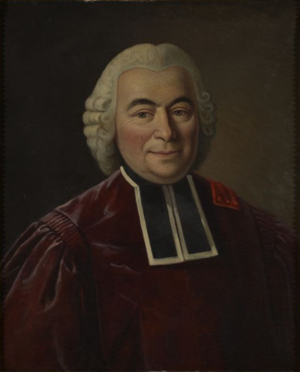
Jacques II Perier (1703-1782)
La famille Perier puis Casimir-Perier est une famille française originaire du Dauphiné qui s'est illustrée au XIXᵉ siècle.
Jacques Perier est un négociant et manufacturier français, consul de Grenoble au XVIIIᵉ siècle.
Saint-Baudille-et-Pipet est une commune française située dans le département de l'Isère en région Auvergne-Rhône-Alpes.